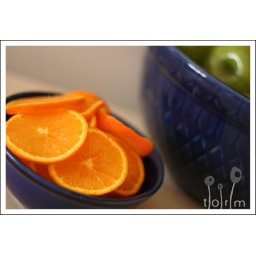
One of the simple pleasure in my life - colorful fruit in pretty cobalt blue bowls. 271